Trường Chinh

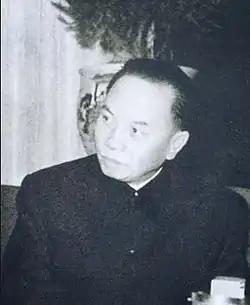
Chinh in 1955

Trường Chinh (meaning "Long March"), born Đặng Xuân Khu (9 February 1907 – 30 September 1988) was a Vietnamese communist political leader, revolutionary and theoretician. He was one of the key figures of Vietnamese politics for over 40 years, and played a major role in the 1946-54 war against the French. Trường also played an important role in shaping the politics of the Democratic Republic of Vietnam (DRV) and creating the socialist structure of the new Vietnam.